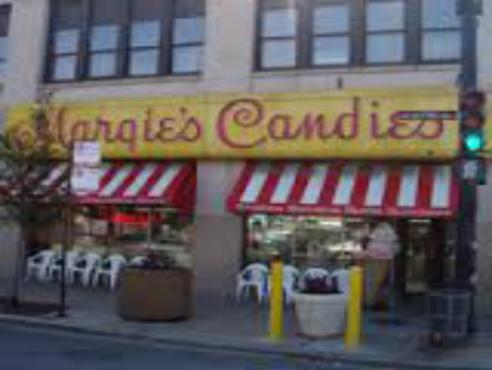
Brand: margie's candies
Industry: Food